Charles Fried

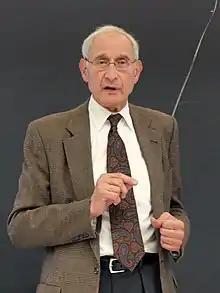
Fried in 2009

Charles Anthony Fried (born Karel Fried; April 15, 1935 – January 23, 2024) was an American jurist and lawyer. He served as Solicitor General of the United States under President Ronald Reagan from 1985 to 1989. He was a professor at Harvard Law School and a visiting professor at Columbia Law School. He also served on the board of the nonpartisan group, the Campaign Legal Center.